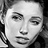
Emotion: neutral